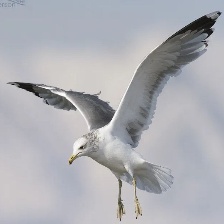
Species: CALIFORNIA GULL
Scientific name: LARUS CALIFORNICUS